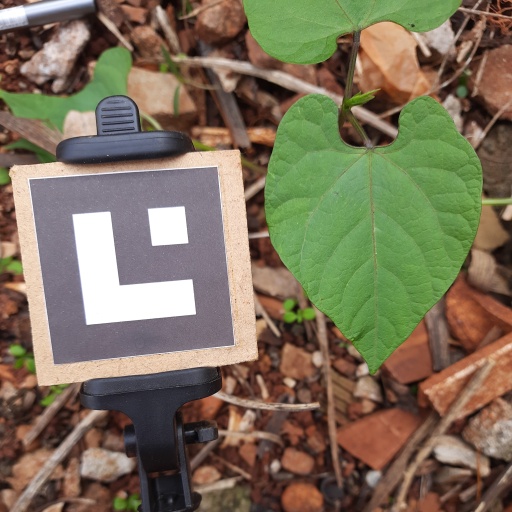
Observations: flat surface, no eating holes, under shade